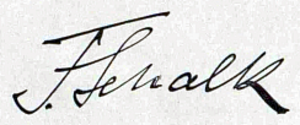
Signature de Franz Schalk (1863–1931), chef d'orchestre autrichien. Español: Firma de Franz Schalk (1863–1931), director de orquesta austriaco. Português: Assinatura de Franz Schalk (1863–1931), maestro austríaco. Magyar: Franz Schalk (1863–1931), az osztrák karmester aláírása. Italiano: Firma di Franz Schalk (1863–1931), direttore d'orchestra austriaco. Русский: Подпись Франца Шалька (1863–1931), австрийский дирижер.
Franz Schalk est un chef d'orchestre autrichien.